Battle of the Yser

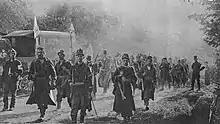

On 1 October, General Hans Hartwig von Beseler ordered an attack on the Antwerp forts Sint-Katelijne-Waver, Walem and the Bosbeek and Dorpveld redoubts by the 5th Reserve and Marine divisions. By Fort Walem was severely damaged, Fort Lier had been hit by a shell, Fort Koningshooikt and the Tallabert and Bosbeek redoubts were mostly intact and the intervening ground between Fort Sint-Katelijne-Waver and Dorpveld redoubt had been captured. A counter-attack failed and the Fourth Division was reduced to The Belgian commanders ordered the left flank of the army to withdraw to a line north of the Nete, which covered the gap in the outer defences and kept the city out of range of German super-heavy artillery. Proclamations warning the inhabitants that King Albert I and the government would leave Antwerp were put up during the day. Early on 9 October, German troops found some forts of the inner ring empty; Beseler ended the bombardment and summoned the military governor, General Victor Deguise, to surrender. About 30,000 men of the Antwerp garrison surrendered and the city was occupied by German troops. About of the garrison ( of the Belgian Army) fled north to the Netherlands, where they were interned for the duration.